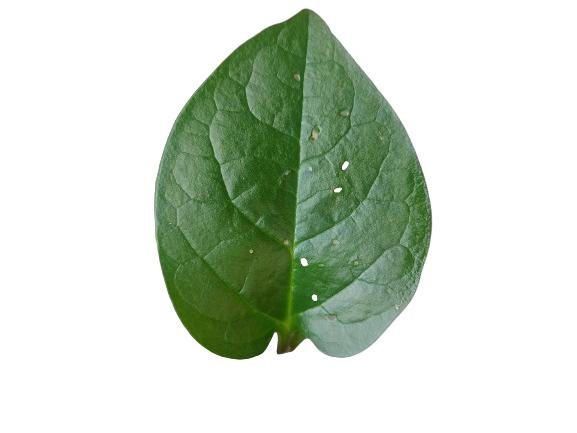
Label: Healthy-Leaf